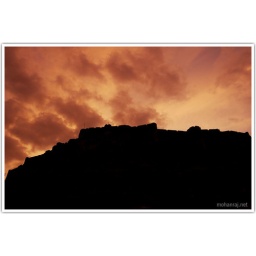
Red sky over the blue city